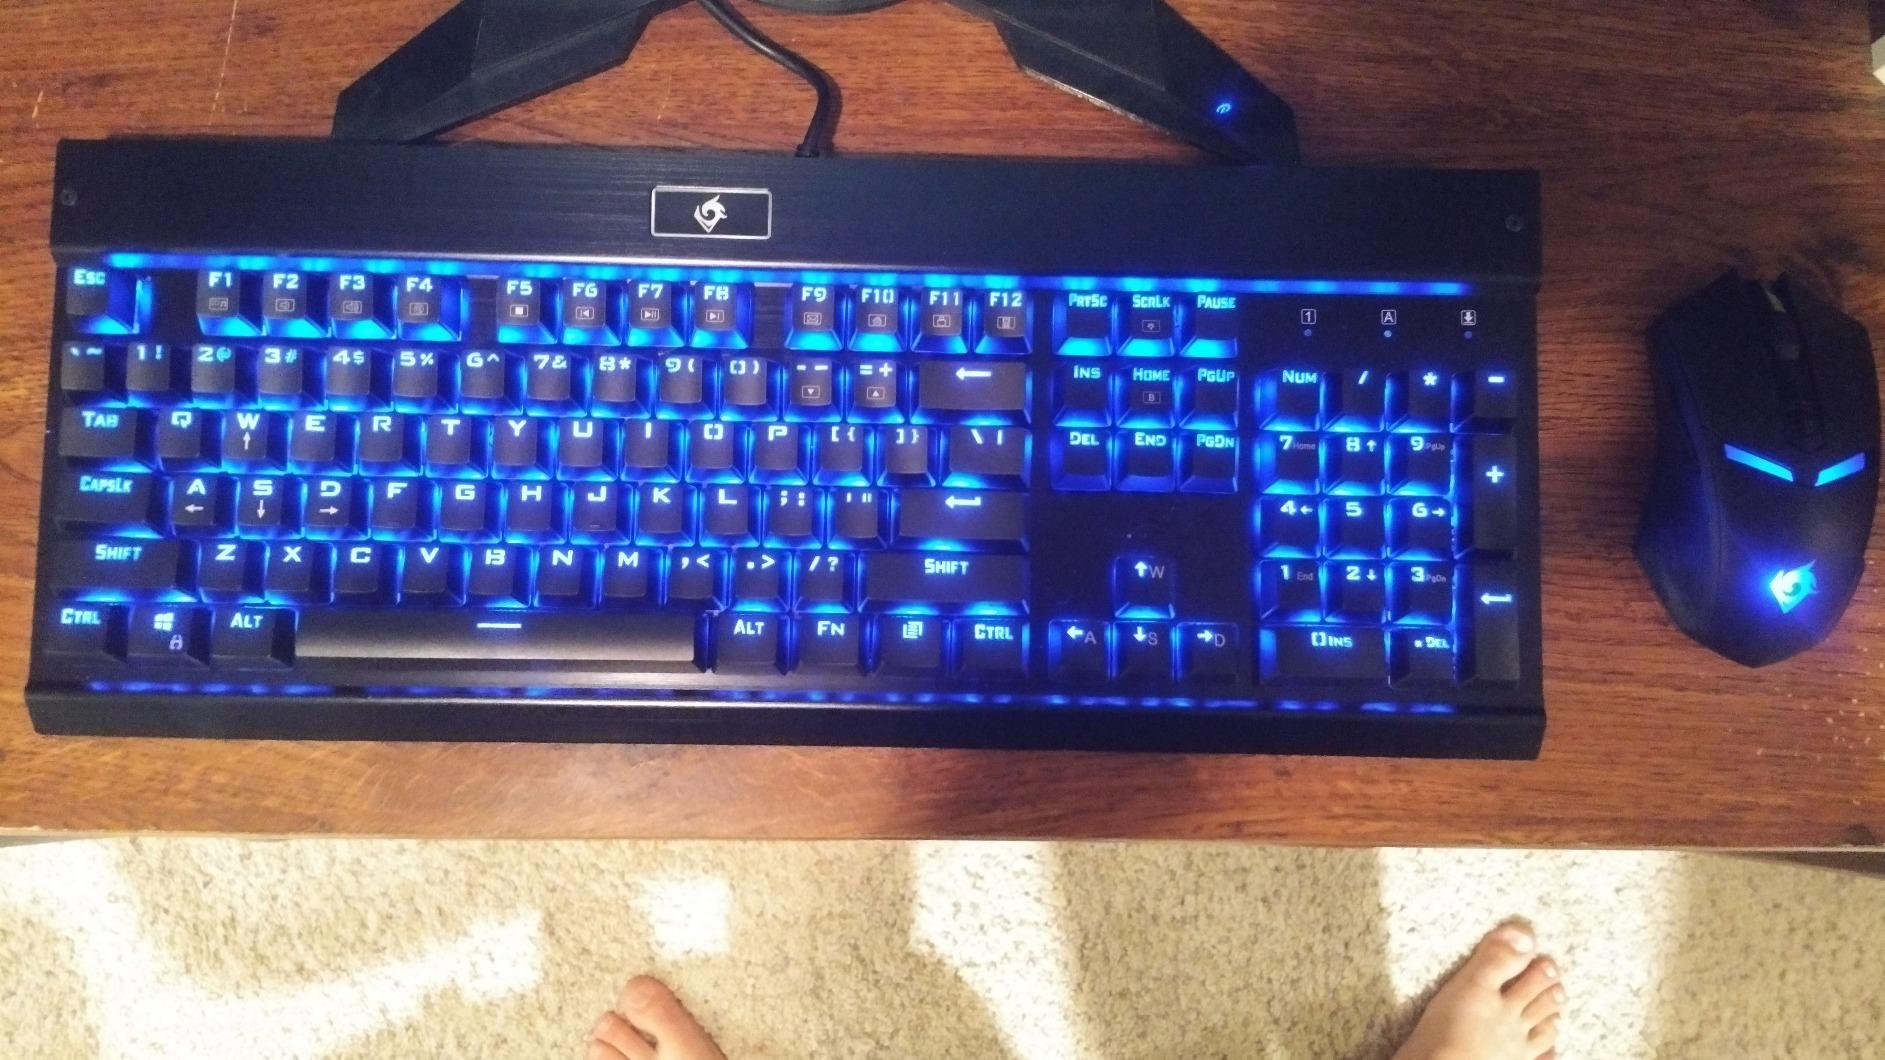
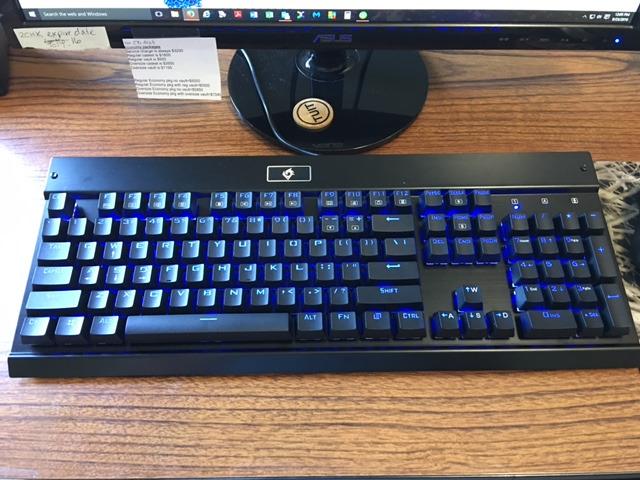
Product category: keyboard
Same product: yes